John Lawrence, 1st Baron Lawrence

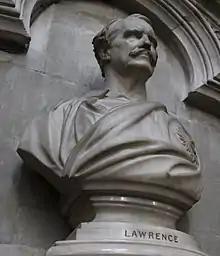
Bust of Lawrence in Westminster Abbey

Thursday, 31st. May:... Passing through Kensington Tuesday, (29th.May) I saw a man of all others worth seeing—Sir John Lawrence. He was riding down the street alone—without even a groom: and no one knew or noticed him. A large, loosely made man; sitting grave and quiet on his horse; with sallow wrinkled face and grizzled moustache: riding along, an unappreciated king of men, with such keen eyes and such a solemn face!